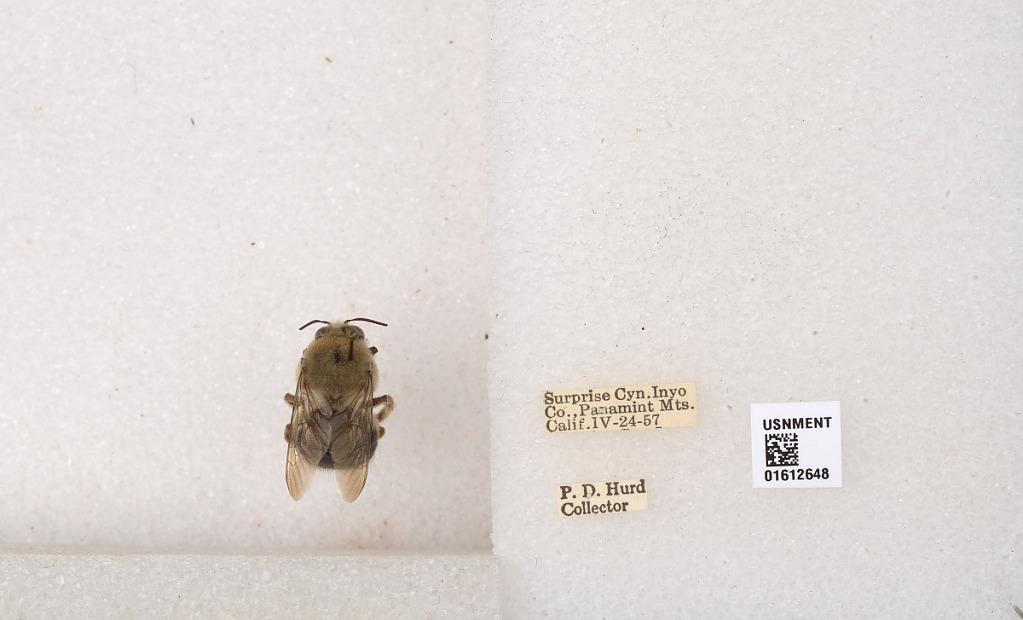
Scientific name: Xylocopa (Notoxylocopa) tabaniformis androleuca Michener
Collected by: P. Hurd
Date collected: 1957-4-24
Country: United States
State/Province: California
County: Inyo
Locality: Surprise Canyon, Panamint Mountains
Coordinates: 36.1005, -117.201